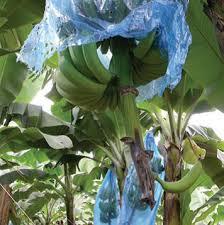
Mkungu wa ndizi mbichi zikiwa zimefunikiwa na mfuko wa plastiki wa buluu zikining'inia kutoka kwenye mti wa ndizi. Mfuko huu hutumika kulinda ndizi kutokana na wadudu, magonjwa na hali mbaya ya hewa.